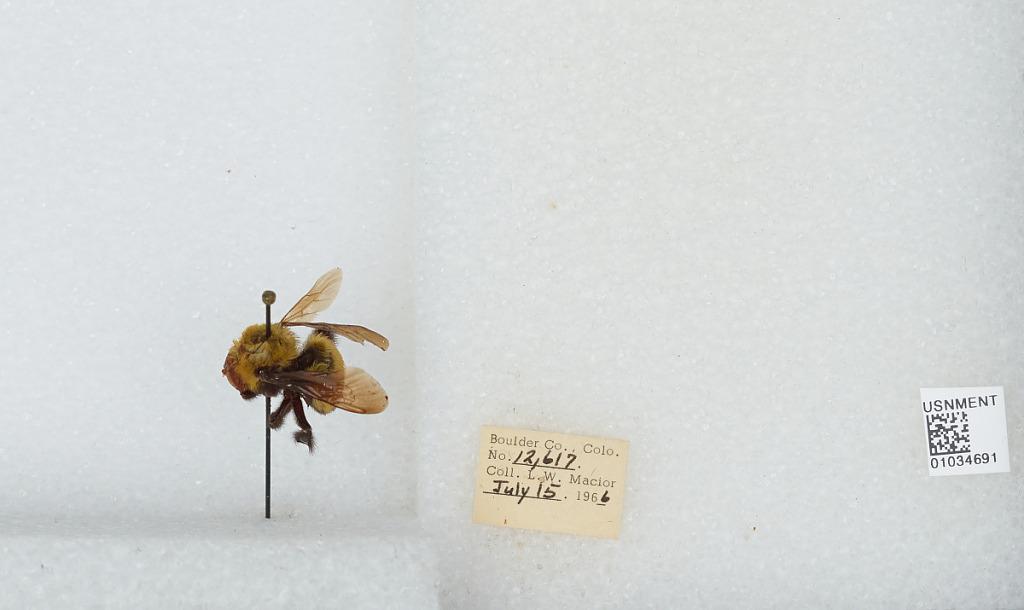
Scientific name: Bombus (Separatobombus) morrisoni Cresson
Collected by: L. Macior
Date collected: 1966-7-15
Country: United States
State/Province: Colorado
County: Boulder
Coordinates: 40.015, -105.27